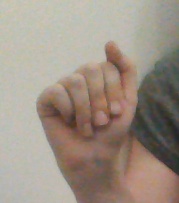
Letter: saad